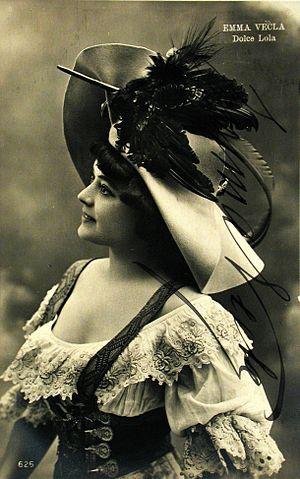
Carte postale numérotée n° 625, signée à droite. La chanteuse d'opérette Emma Vecla, au chapeau et costume de scène, dans l'interprétation du personnage de Lola Winter dans Das süße Mädel de Heinrich Reinhardt.
Emma Vecla est le pseudonyme d’Ernestine-Louise Telmat, italianisé en Ernestina Telmat, née le 11 janvier 1877 à Lalla Maghnia, département d'Oran et morte le 29 mai 1972 à Milan, soprano et actrice de cinéma française qui a fait l'essentiel de sa carrière en Italie. Elle est la première interprète en Italie de La Veuve joyeuse de Franz Lehár. Très appréciée en tant qu'artiste et en tant que femme, elle est la protagoniste incontestée sur la scène italienne de la période 1907-1915 et a influencé la mode et le costume de l'époque avec sa personnalité.